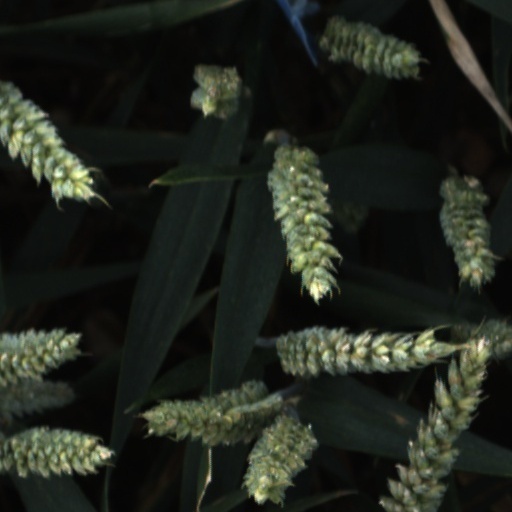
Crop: wheat